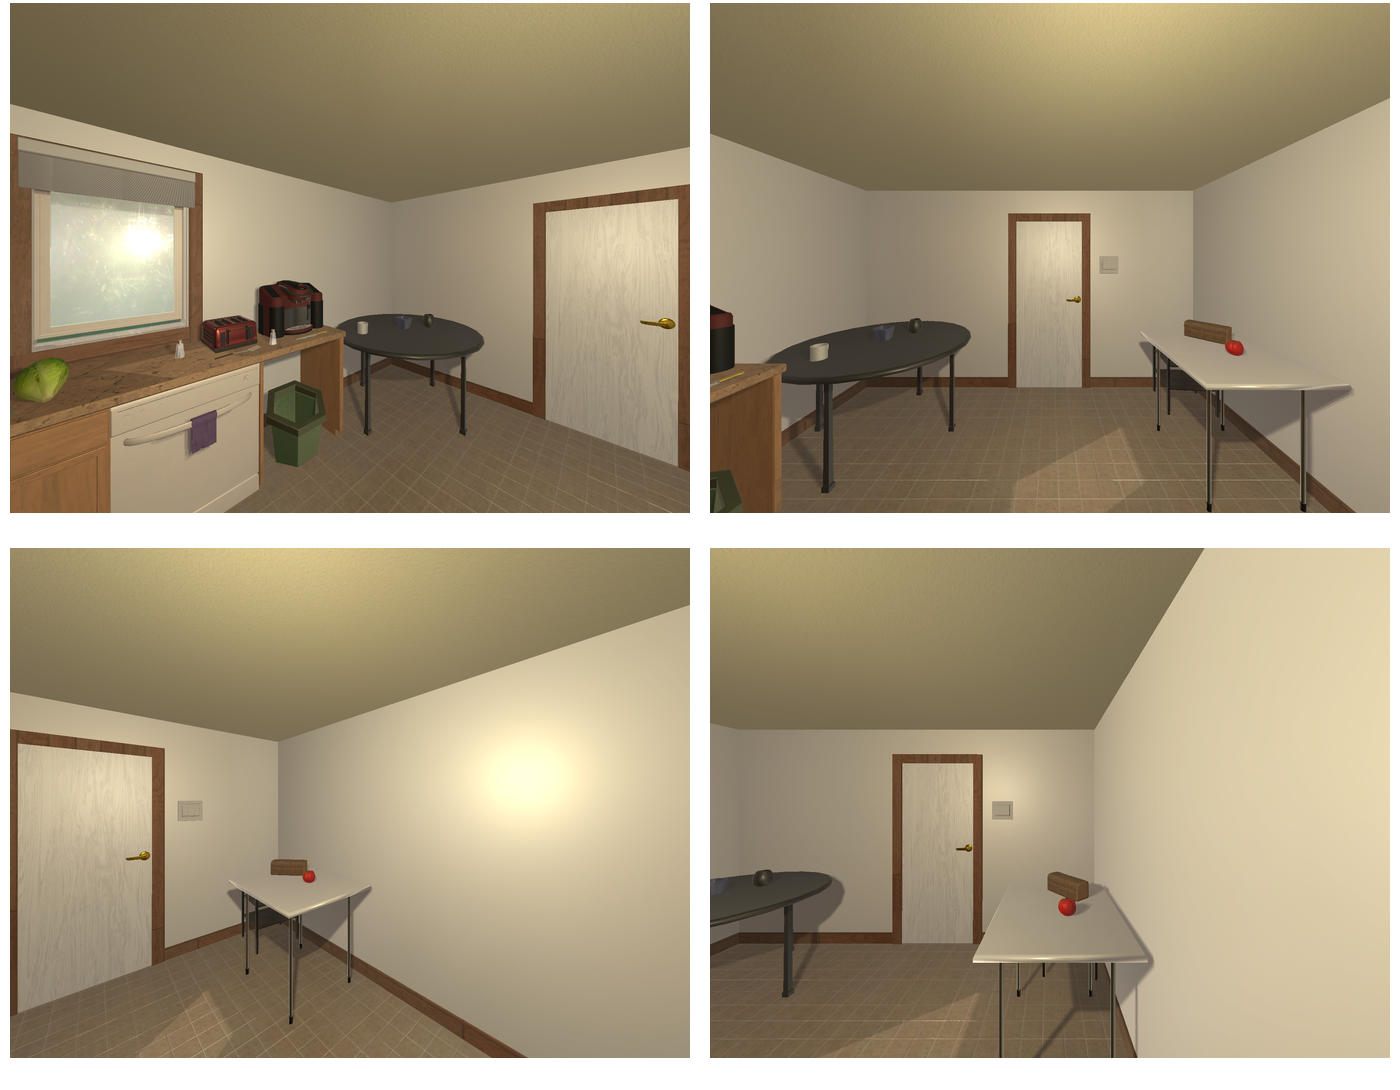Task instruction: Open the door.
Answer: {"task_instruction": "Open the door.", "nodes": ["handle", "door"], "edges": [{"functional_relationship": "openorclose", "object1": "handle", "object2": "door", "spatial_relations": ["right_of", "in_front_of", "close"], "is_touching": true}], "action_type": "rotate", "function_type": "open_close_control"}